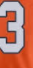
Number: 3